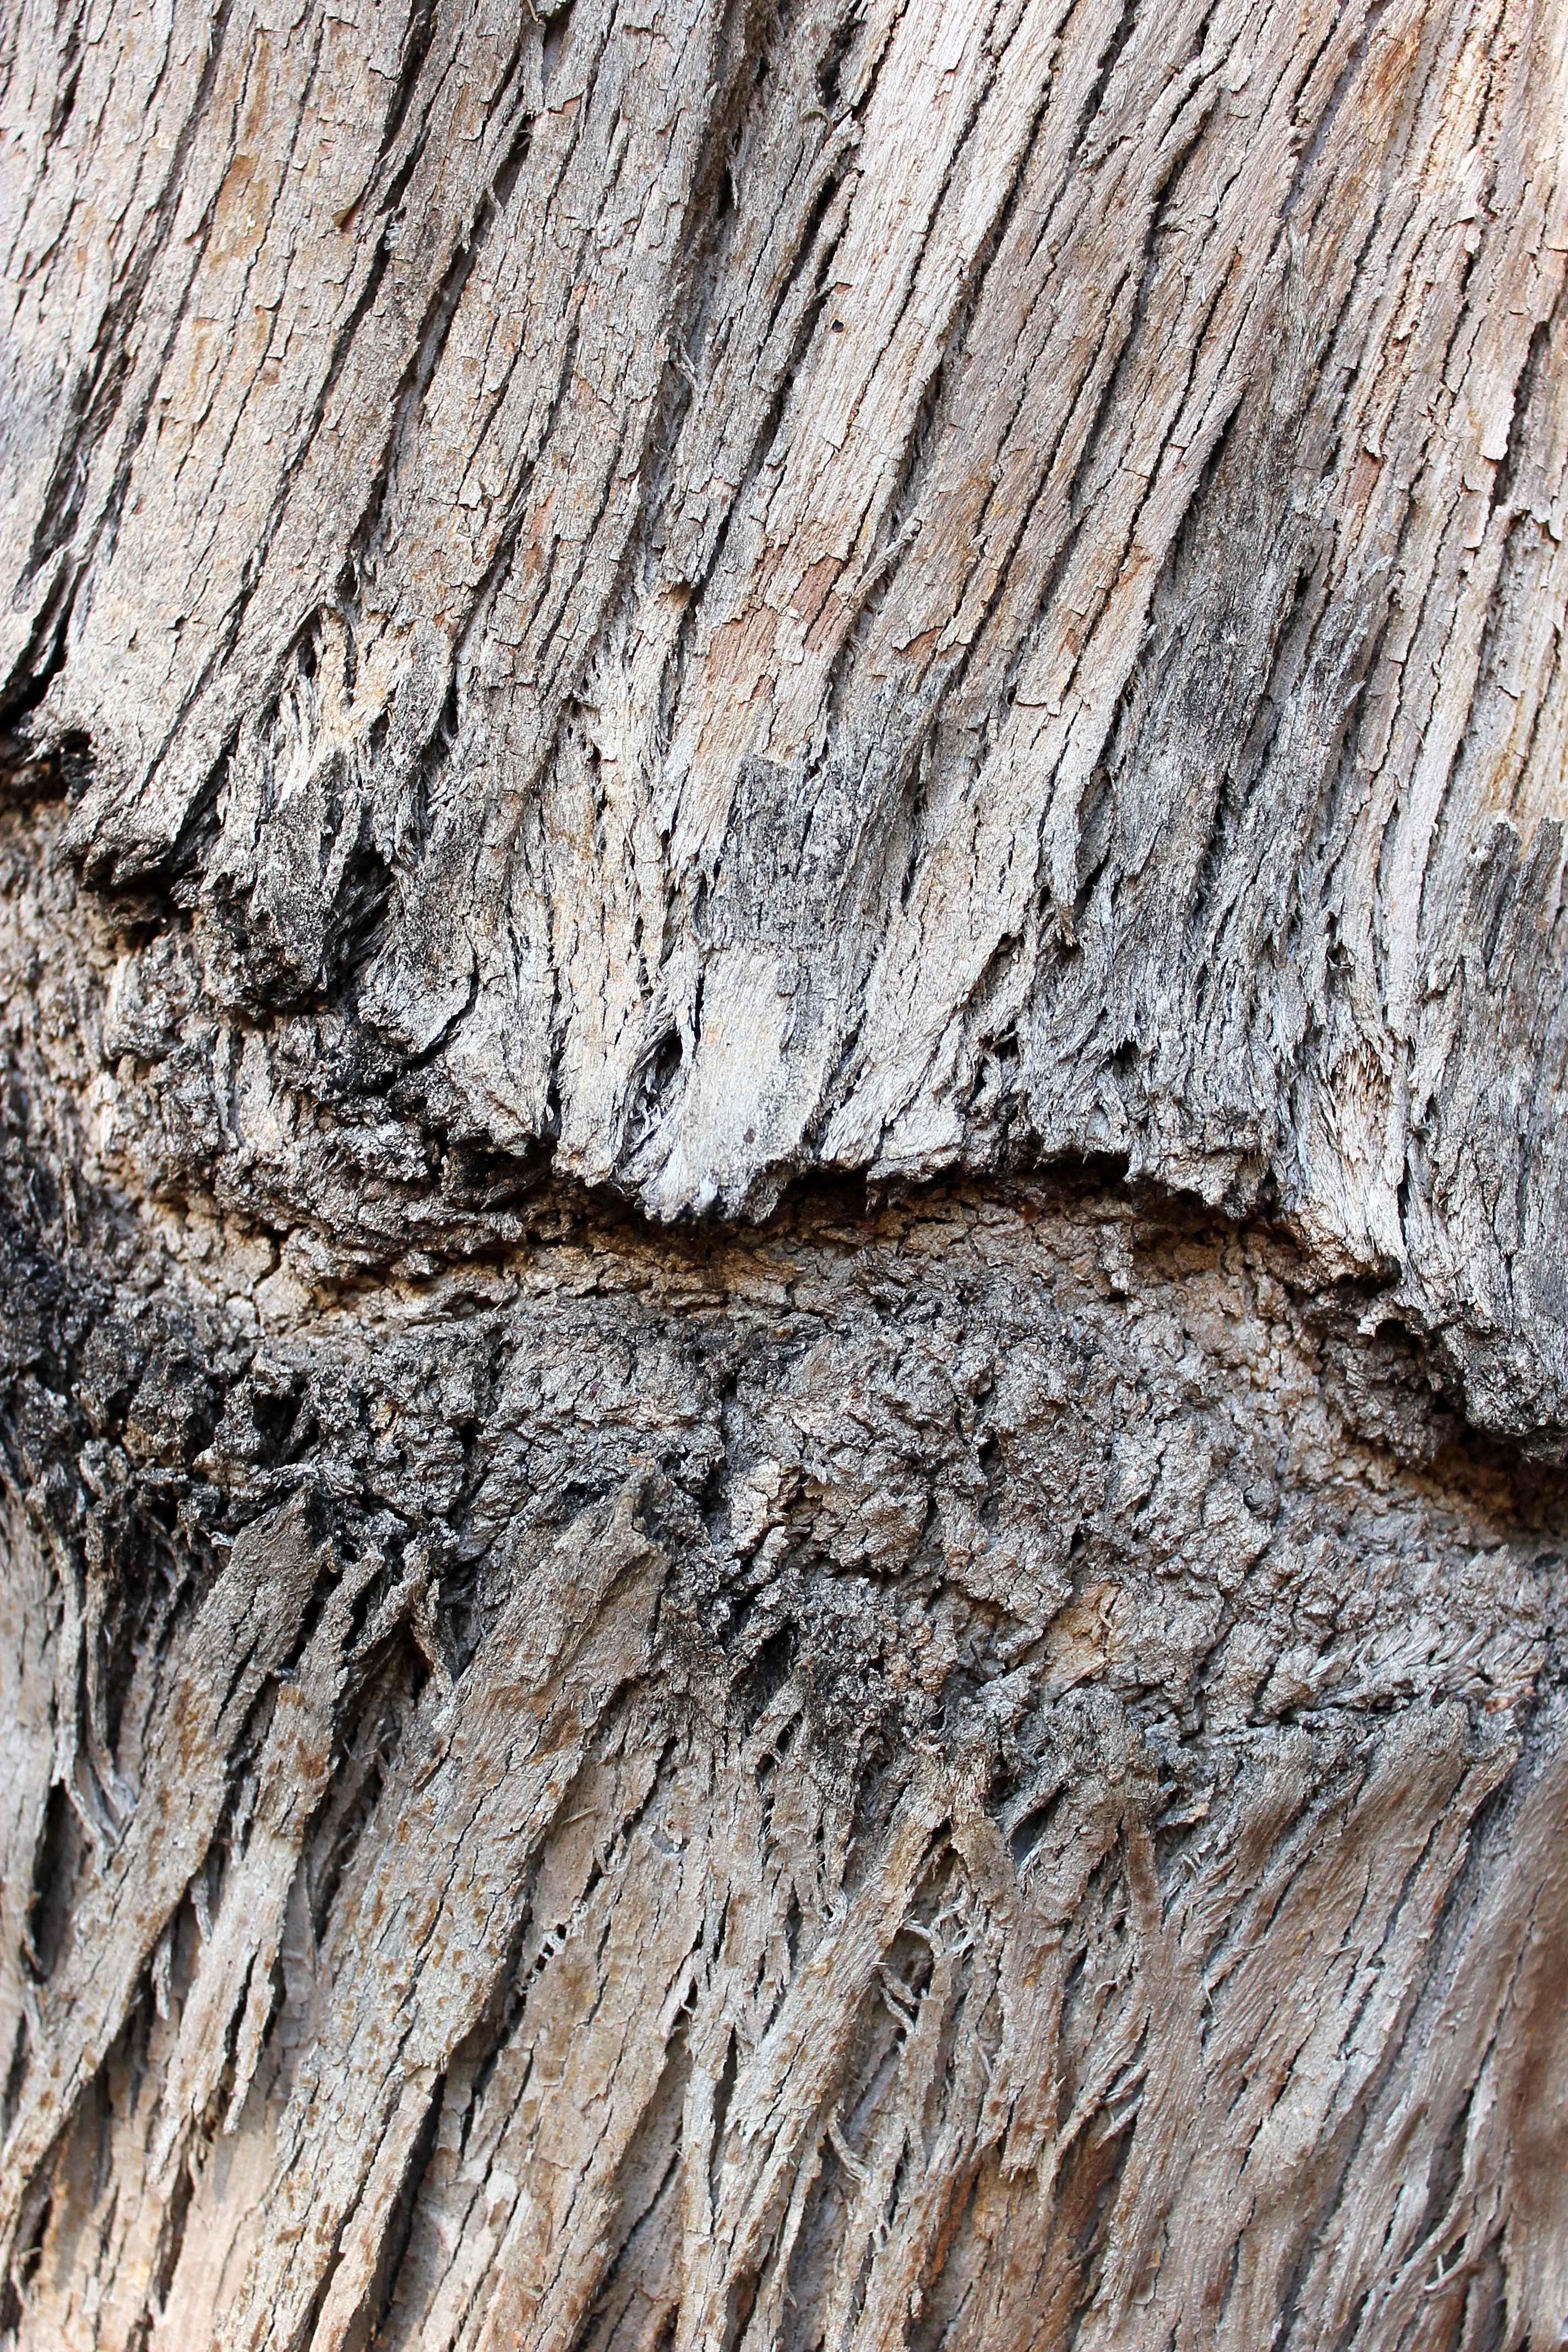
tree, nature, rock, branch, plant, wood, texture, leaf, trunk, old, bark, formation, soil, dead tree, terrain, material, tree trunk, close up, geology, wood bark, plant stem, woody plant, land plant